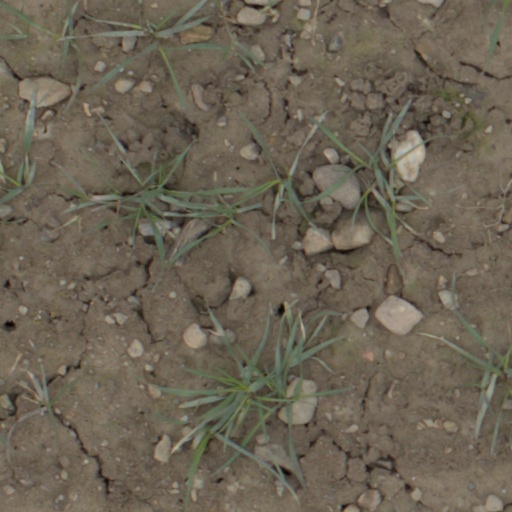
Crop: wheat